Judo in Canada

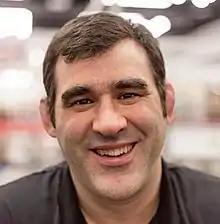
Nicolas Gill, one of Canada's most successful international competitors and CEO of Judo Canada

Jigoro Kano was the first Asian member of the International Olympic Committee (IOC). He had reservations about adding judo to the Olympics because of the Games' focus on sport and encouragement of nationalism, but he did not object to it and in 1937 the IOC decided that judo would be a demonstration sport at the 1940 Olympics in Tokyo. Those Games were cancelled due to the war, however, and judo did not make its Olympic debut until 24 years later at the 1964 Olympics in Tokyo. This was the first time an Asian sport had been included in the Games and it generated significant interest in judo worldwide. Coupled with the Kodokan's long-term efforts to spread judo around the world, judo became the first Asian martial art to gain a worldwide following.